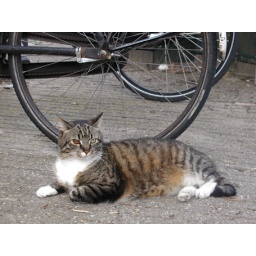
dogs and cats in amsterdam